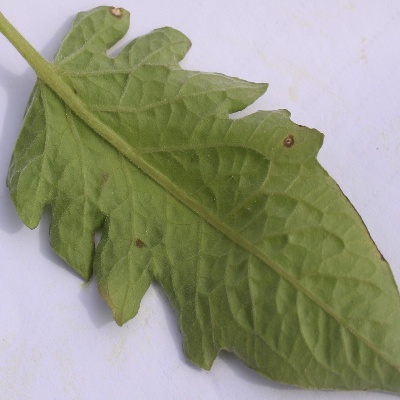
Crop: Tomato
Condition: leaf curl